René Vázquez Díaz

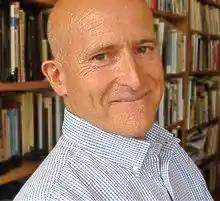
René Vázquez Díaz, photo by Merja Diaz, 2011.

René Vázquez Díaz is a Cuban-Swedish writer and translator, winner of the Radio France Internationale's Juan Rulfo Award 2007 for his novel Welcome to Miami Doctor Leal(Latin American Literary Review Press, Pittsburgh 2009). One of his most notable novels is The Island of Cundeamor. His latest published book is the autobiographical novel Ciudades junto al mar (Alianza Editorial, Madrid, 2011).